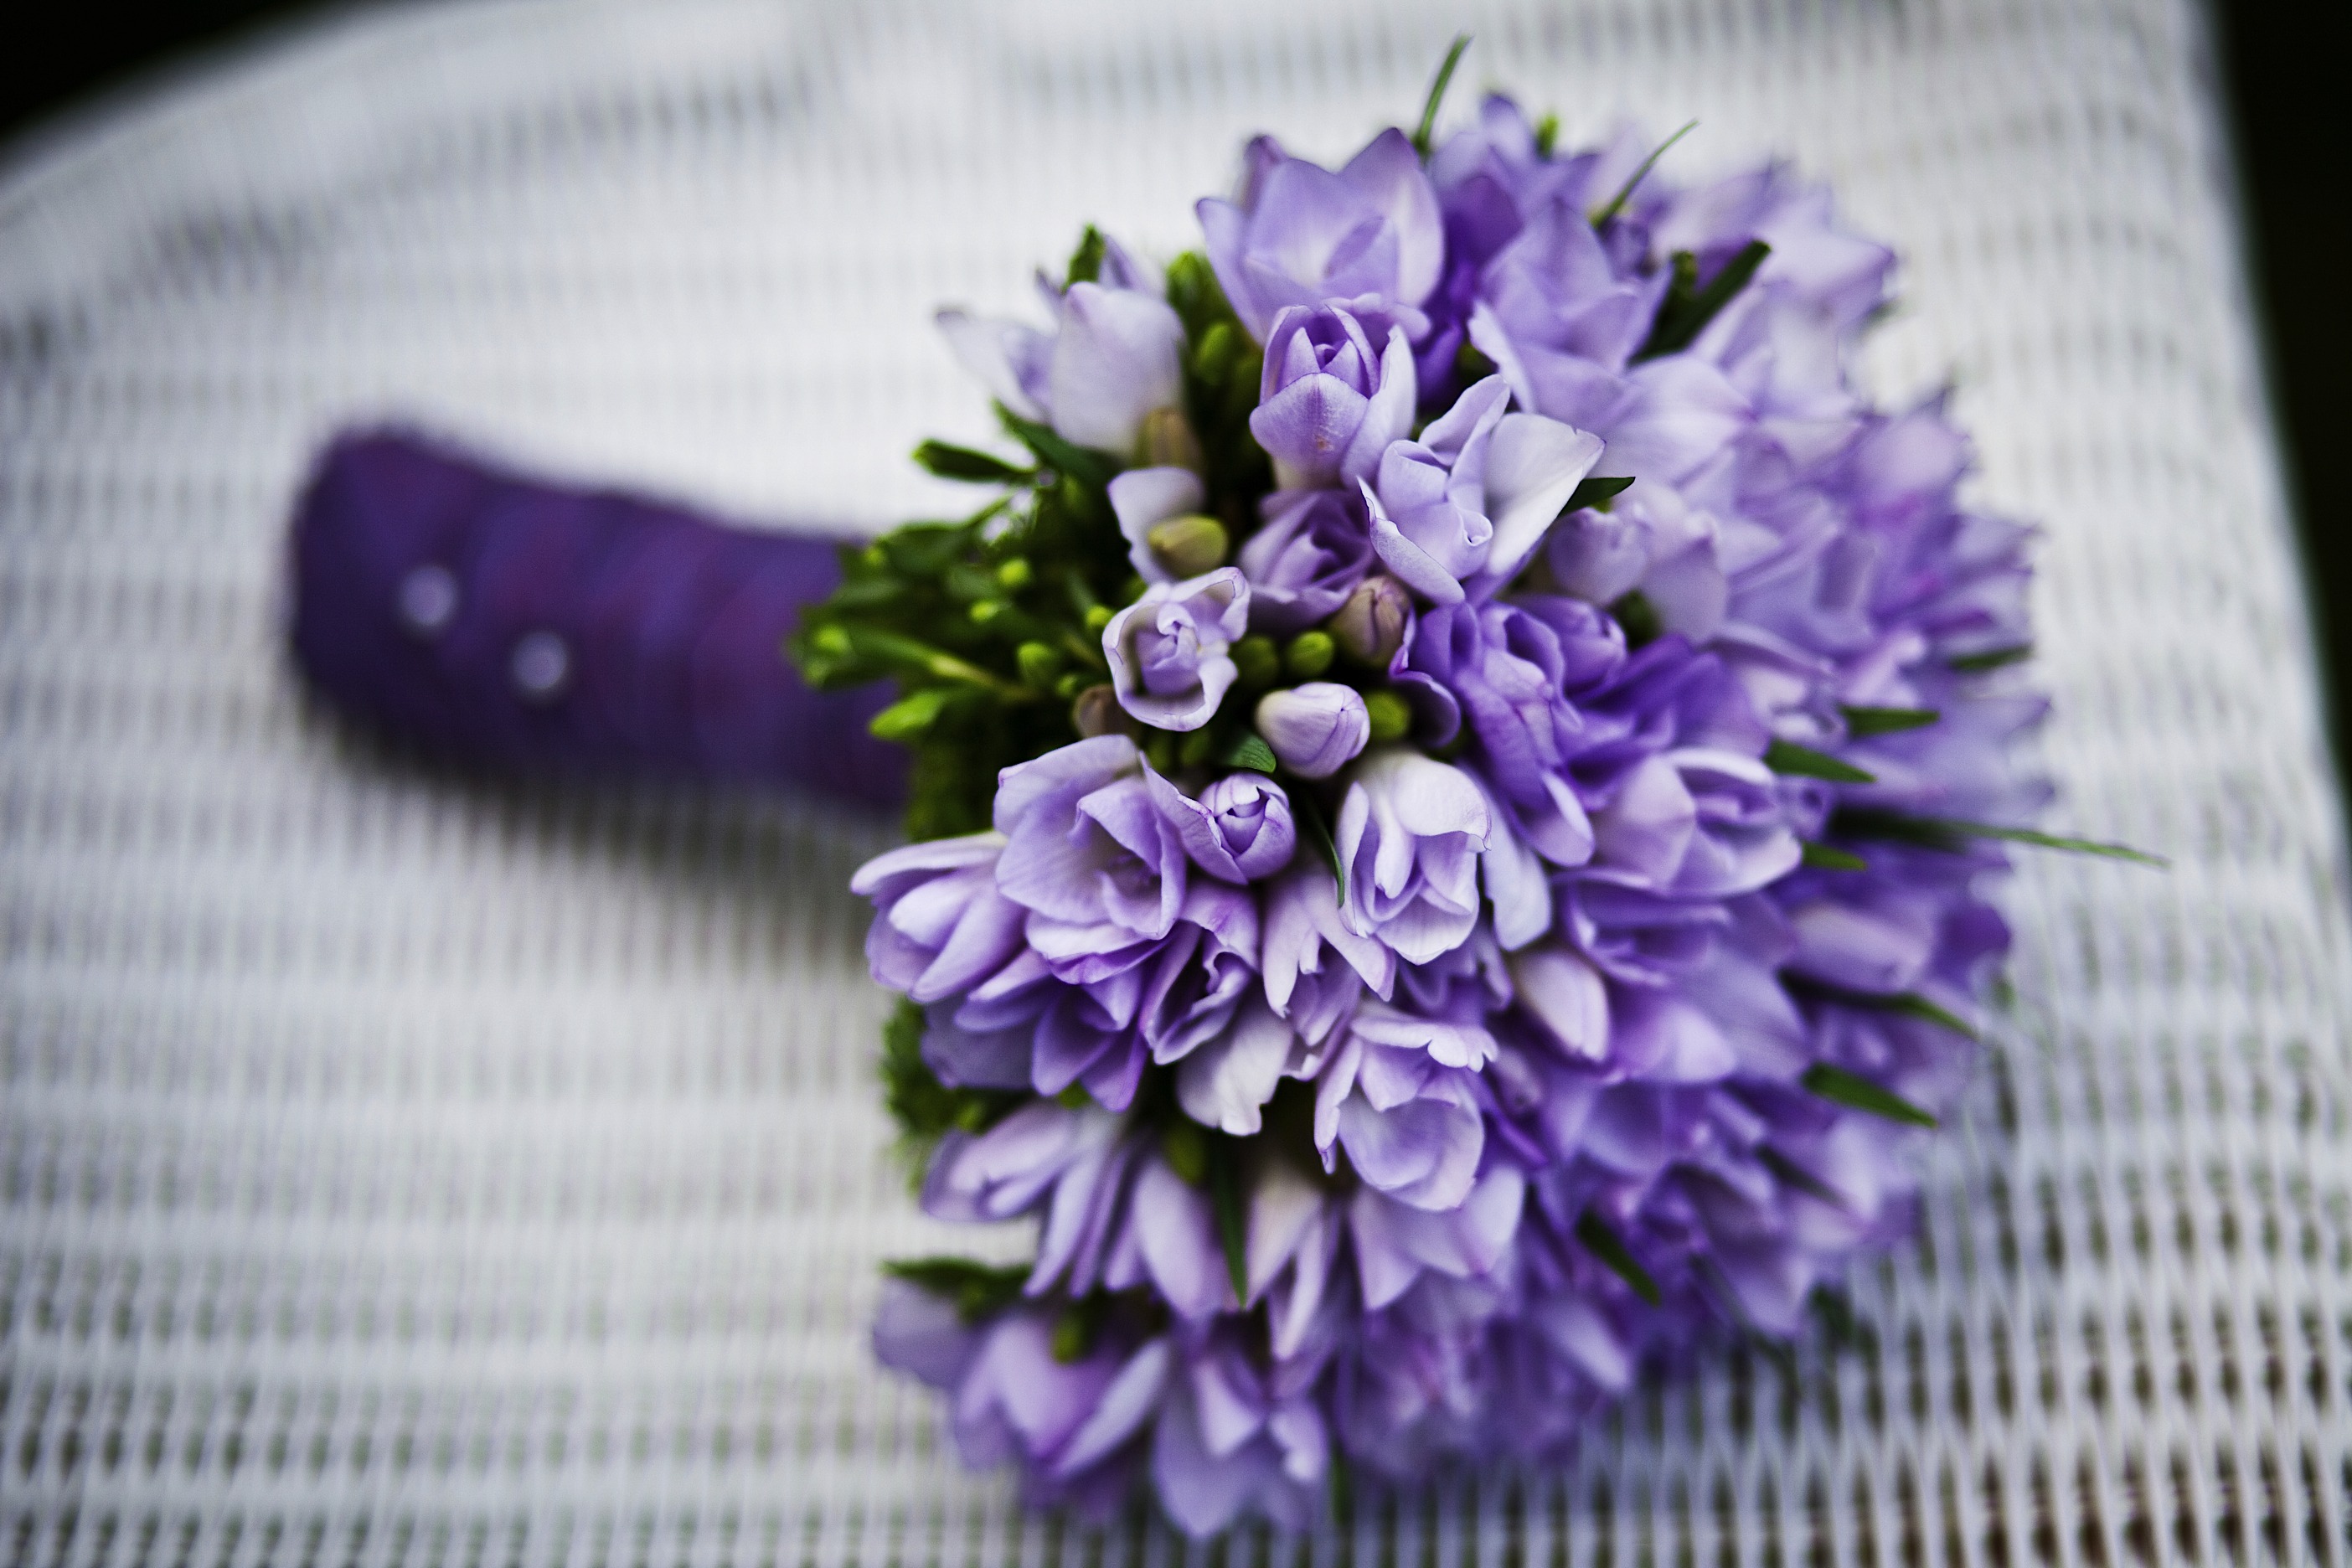
blossom, plant, flower, purple, petal, blue, marriage, flora, lavender, purple flowers, violet, lilac, floristry, flowering plant, flower bouquet, cut flowers, floral design, land plant, flower arranging